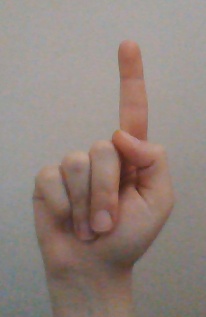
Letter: bb